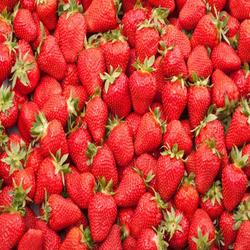
Label: Strawberry